Pomerania in the early modern period

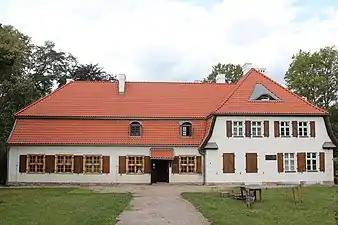
Birthplace and childhood home of Józef Wybicki in Będomin, now the Museum of the National Anthem of Poland

In 1587, Sigismund III Vasa swore the "pacta conventa" in Oliwa prior to his coronation as King of Poland. In the second half of the 17th century, prior to becoming King of Poland, John III Sobieski served as the starost of Gniew and built the Marysieńka Palace for his wife, Queen Marie Casimire, there. The future Polish King Stanisław August Poniatowski lived in Gdańsk until the age of 7, and his brother Michał Jerzy Poniatowski, who would become the Primate of Poland, was born in the city.